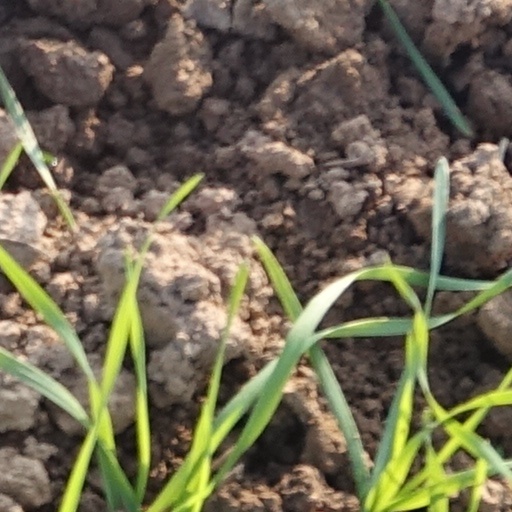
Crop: wheat